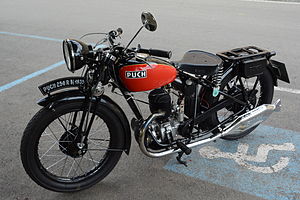
Puch
Puch 250 R (1935-model)
Puch er et mekanisk produktionsfirma i Graz, Østrig. Selskabet blev stiftet i 1889 og producerede udelukkende biler, cykler, knallerter og motorcykler. I 1934 blev de en del af gruppen Steyr-Daimler-Puch, som igen delte sig op i 1990. Motorcykeldelen af firmaet blev solgt til Piaggio, som producerer Vespa. Steyr-Puch, der bygger samme køretøj til firehjulstrækker og dele til disse, eksisterer sammen med Piaggio-afdelingen.